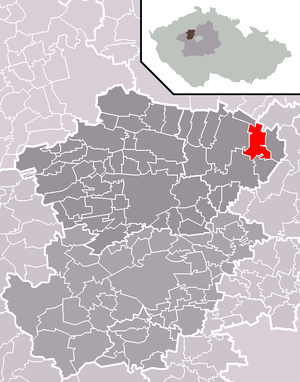
Chržín est une commune du district de Kladno, dans la région de région de Bohême-Centrale, en Tchéquie. Sa population s'élevait à 261 habitants en 2020.